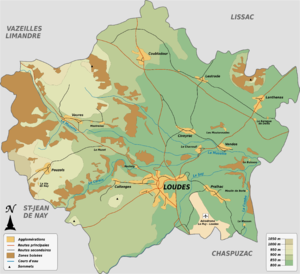
Plan de la commune de Loudes
Loudes est une commune française située dans le département de la Haute-Loire en région Auvergne-Rhône-Alpes.